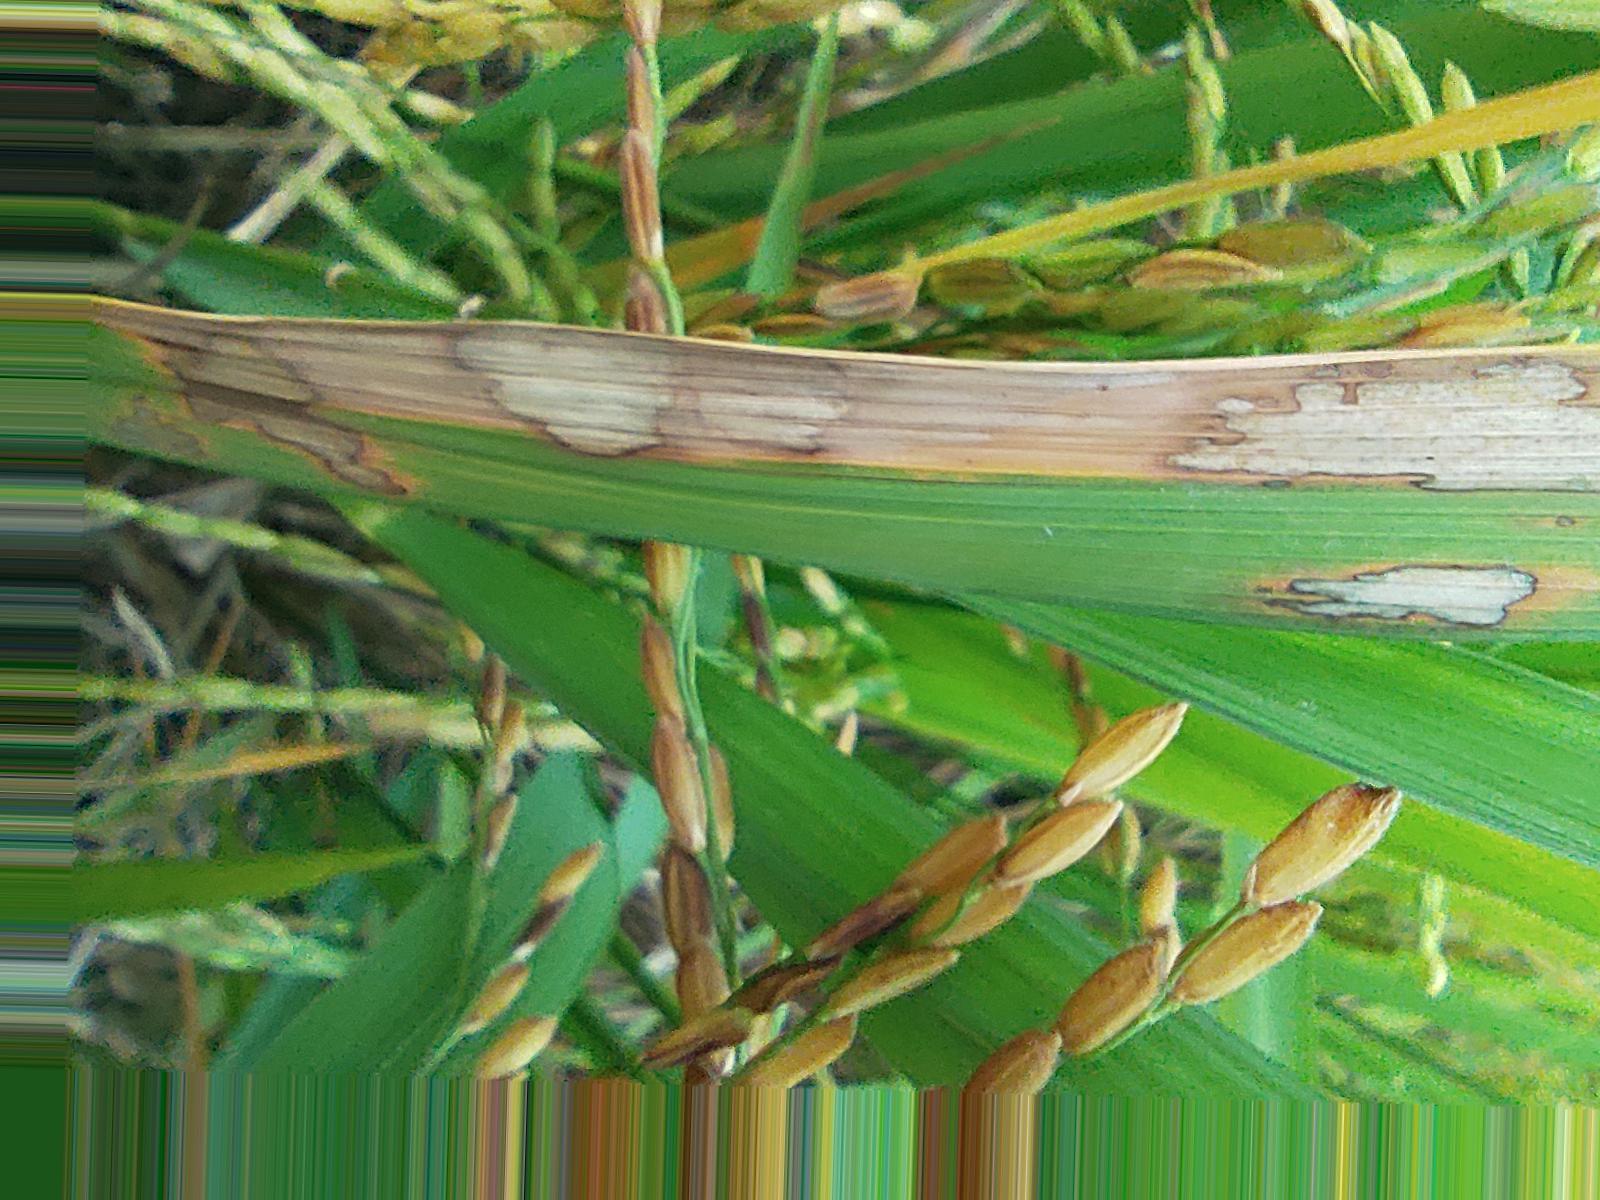
Nhãn: Bệnh Đốm Vằn ( Khô vằn ) ( Sheath Blight )